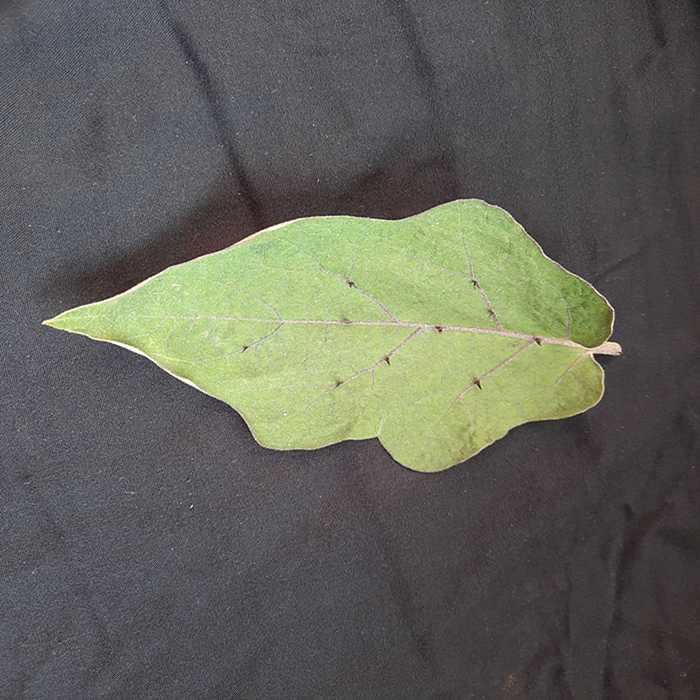
Plant: Eggplant
Label: Eggplant fresh leaf